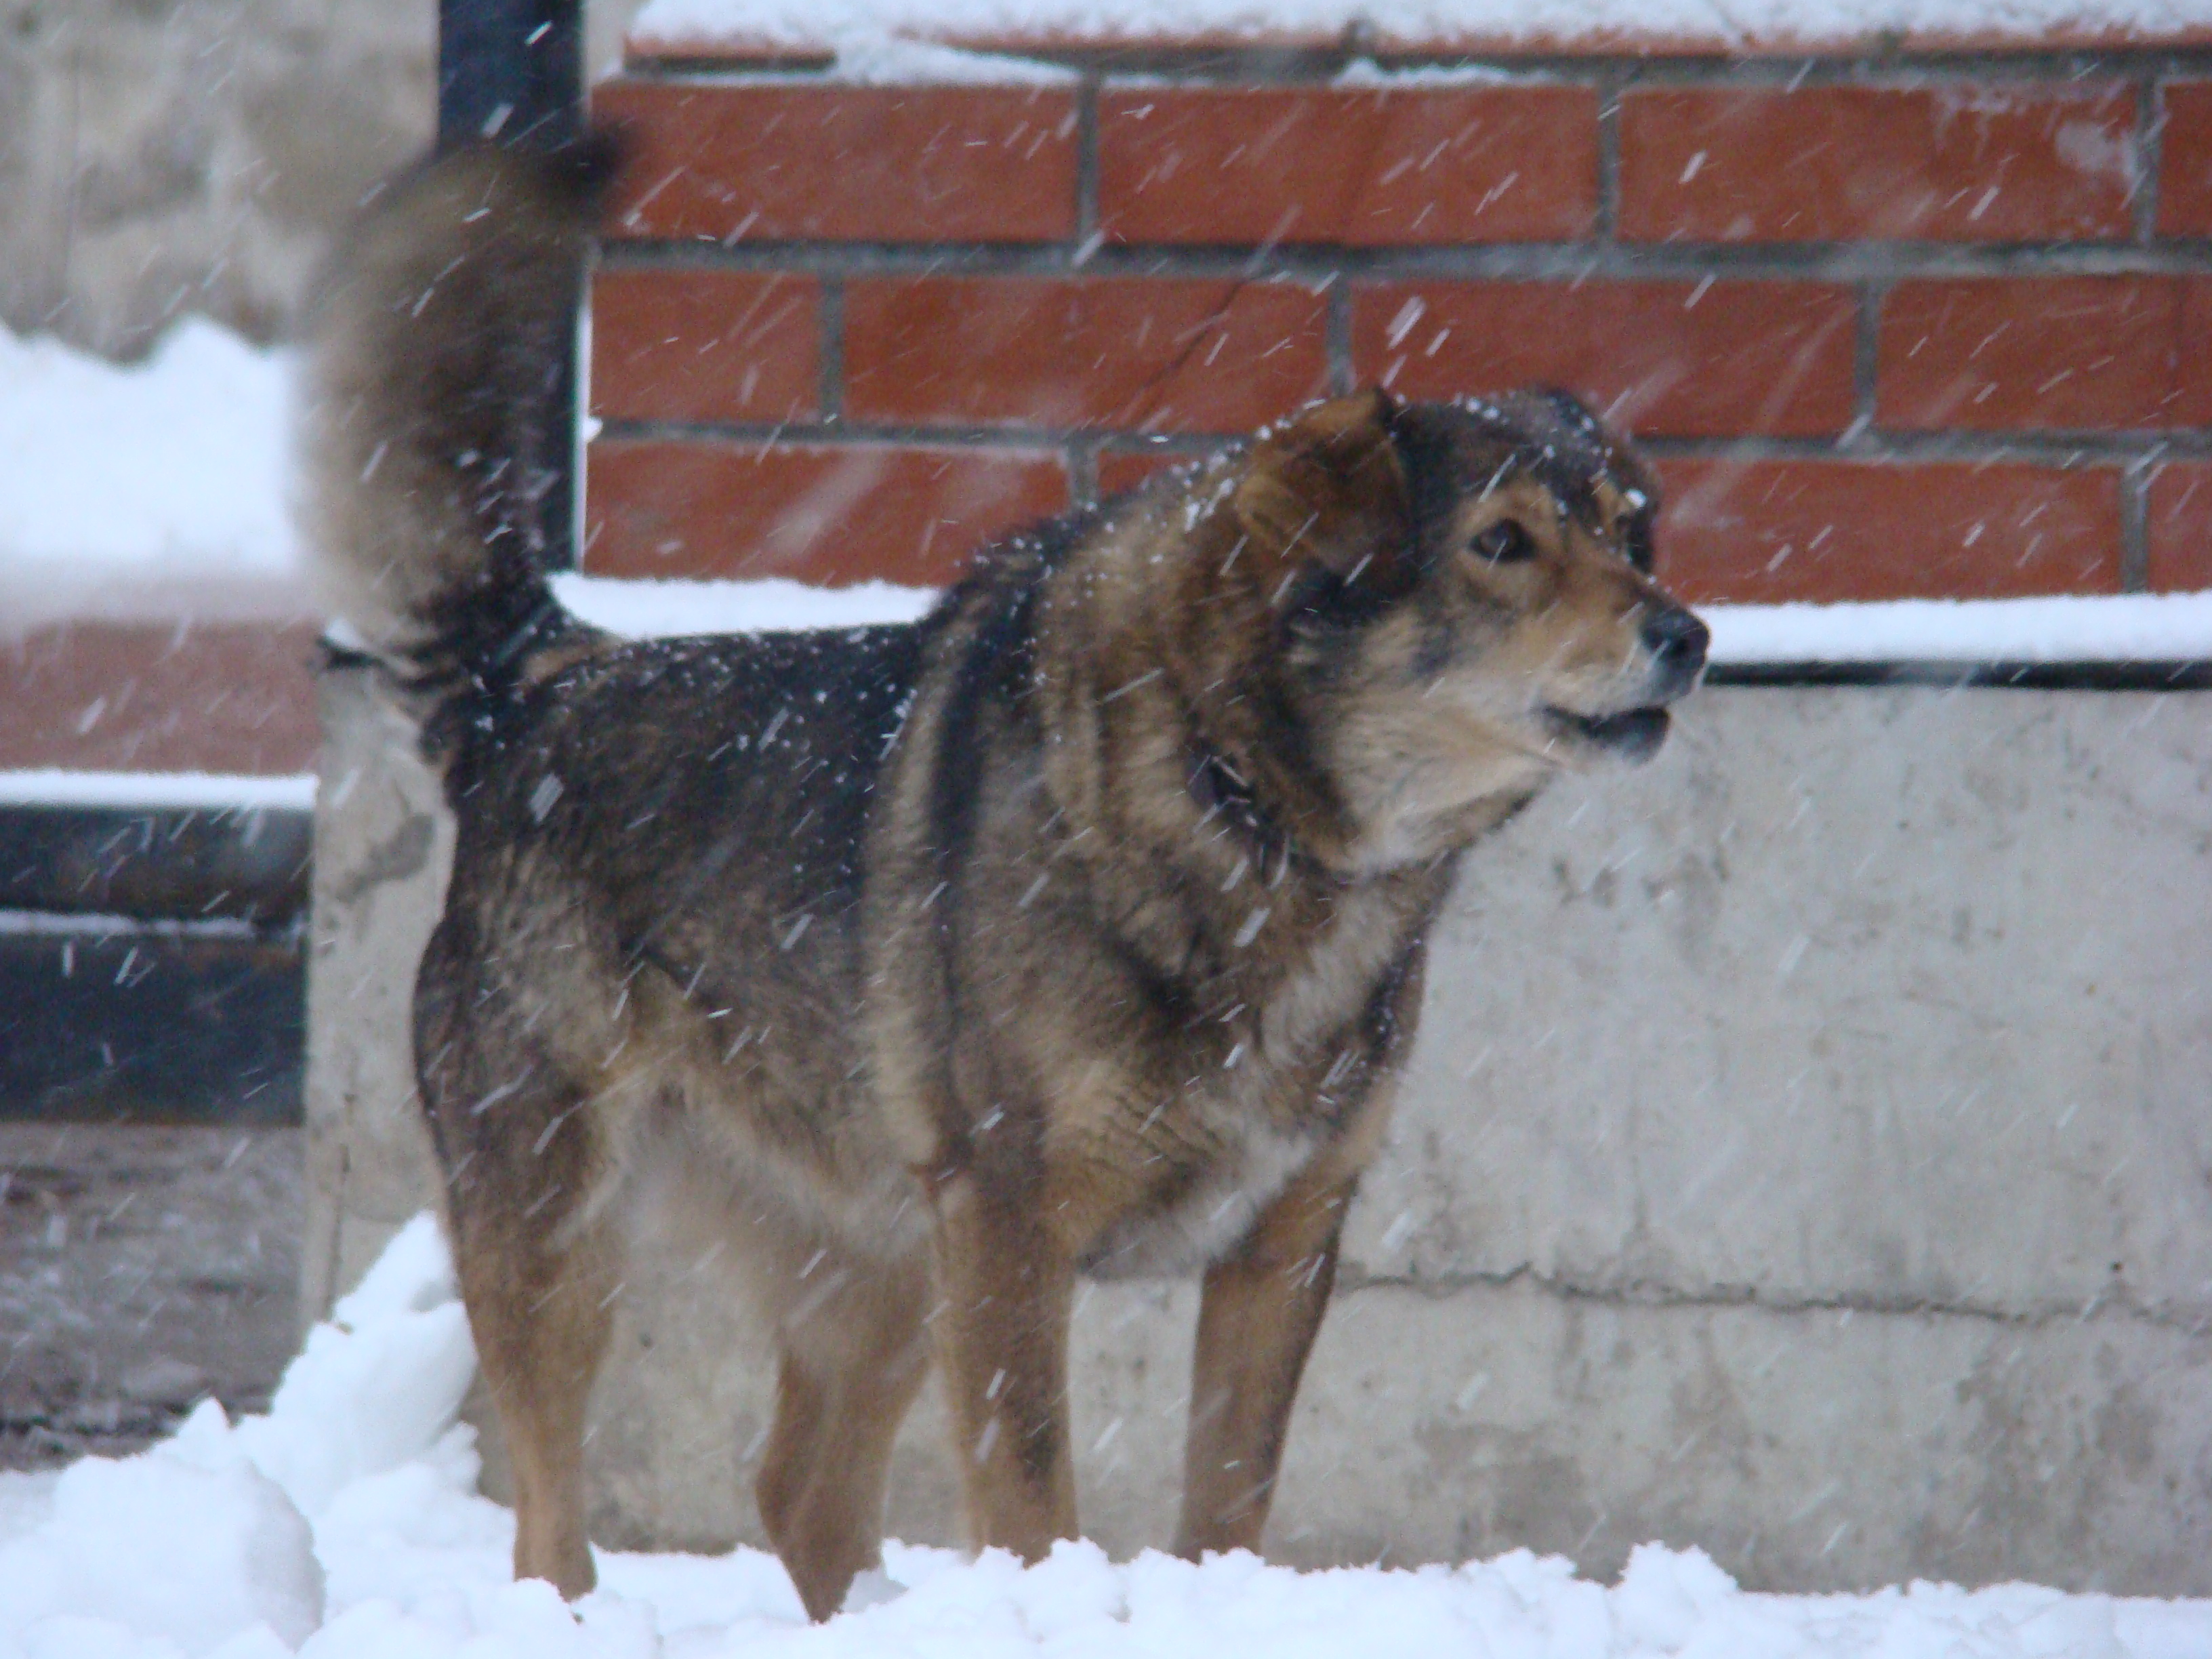
snow, winter, dog, pet, weather, mammal, wolf, pets, dogs, animals, vertebrate, sony, moscow, russia, moskau, moscou, dsc, h9, streetdogs, dsch9, shikoku, street dog, dog like mammal, saarloos wolfdog, wolfdog, czechoslovakian wolfdog, dog breed group, greenland dog, east siberian laika, west siberian laika, dog crossbreeds